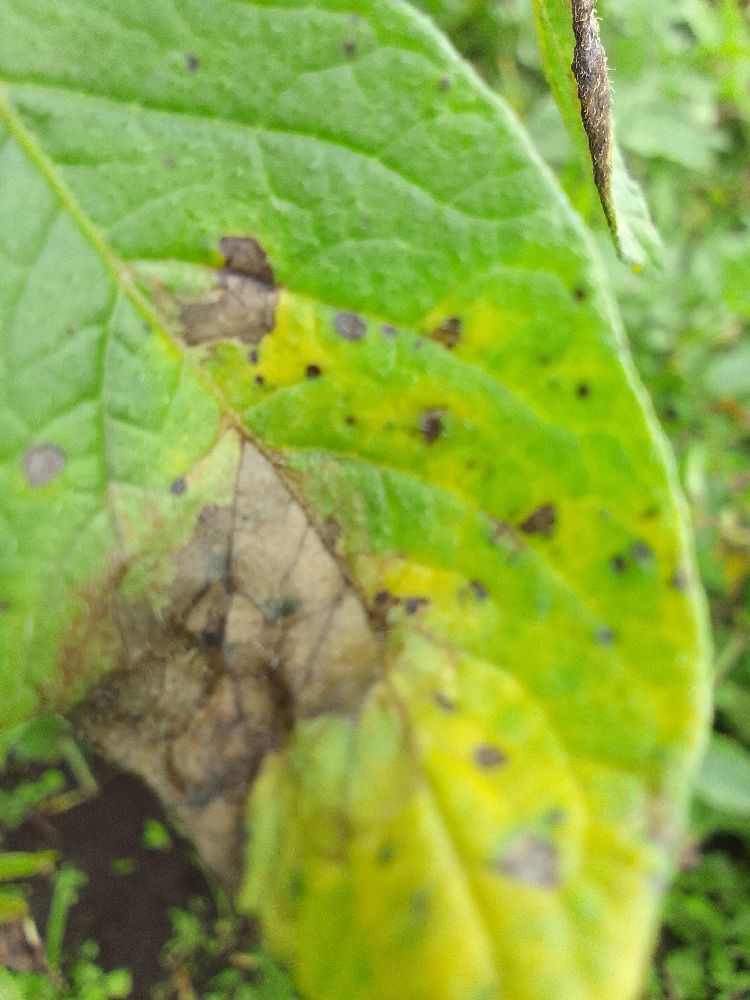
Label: Late blight